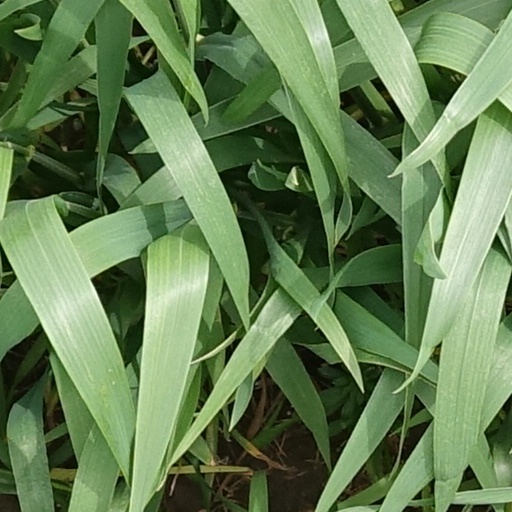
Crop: wheat